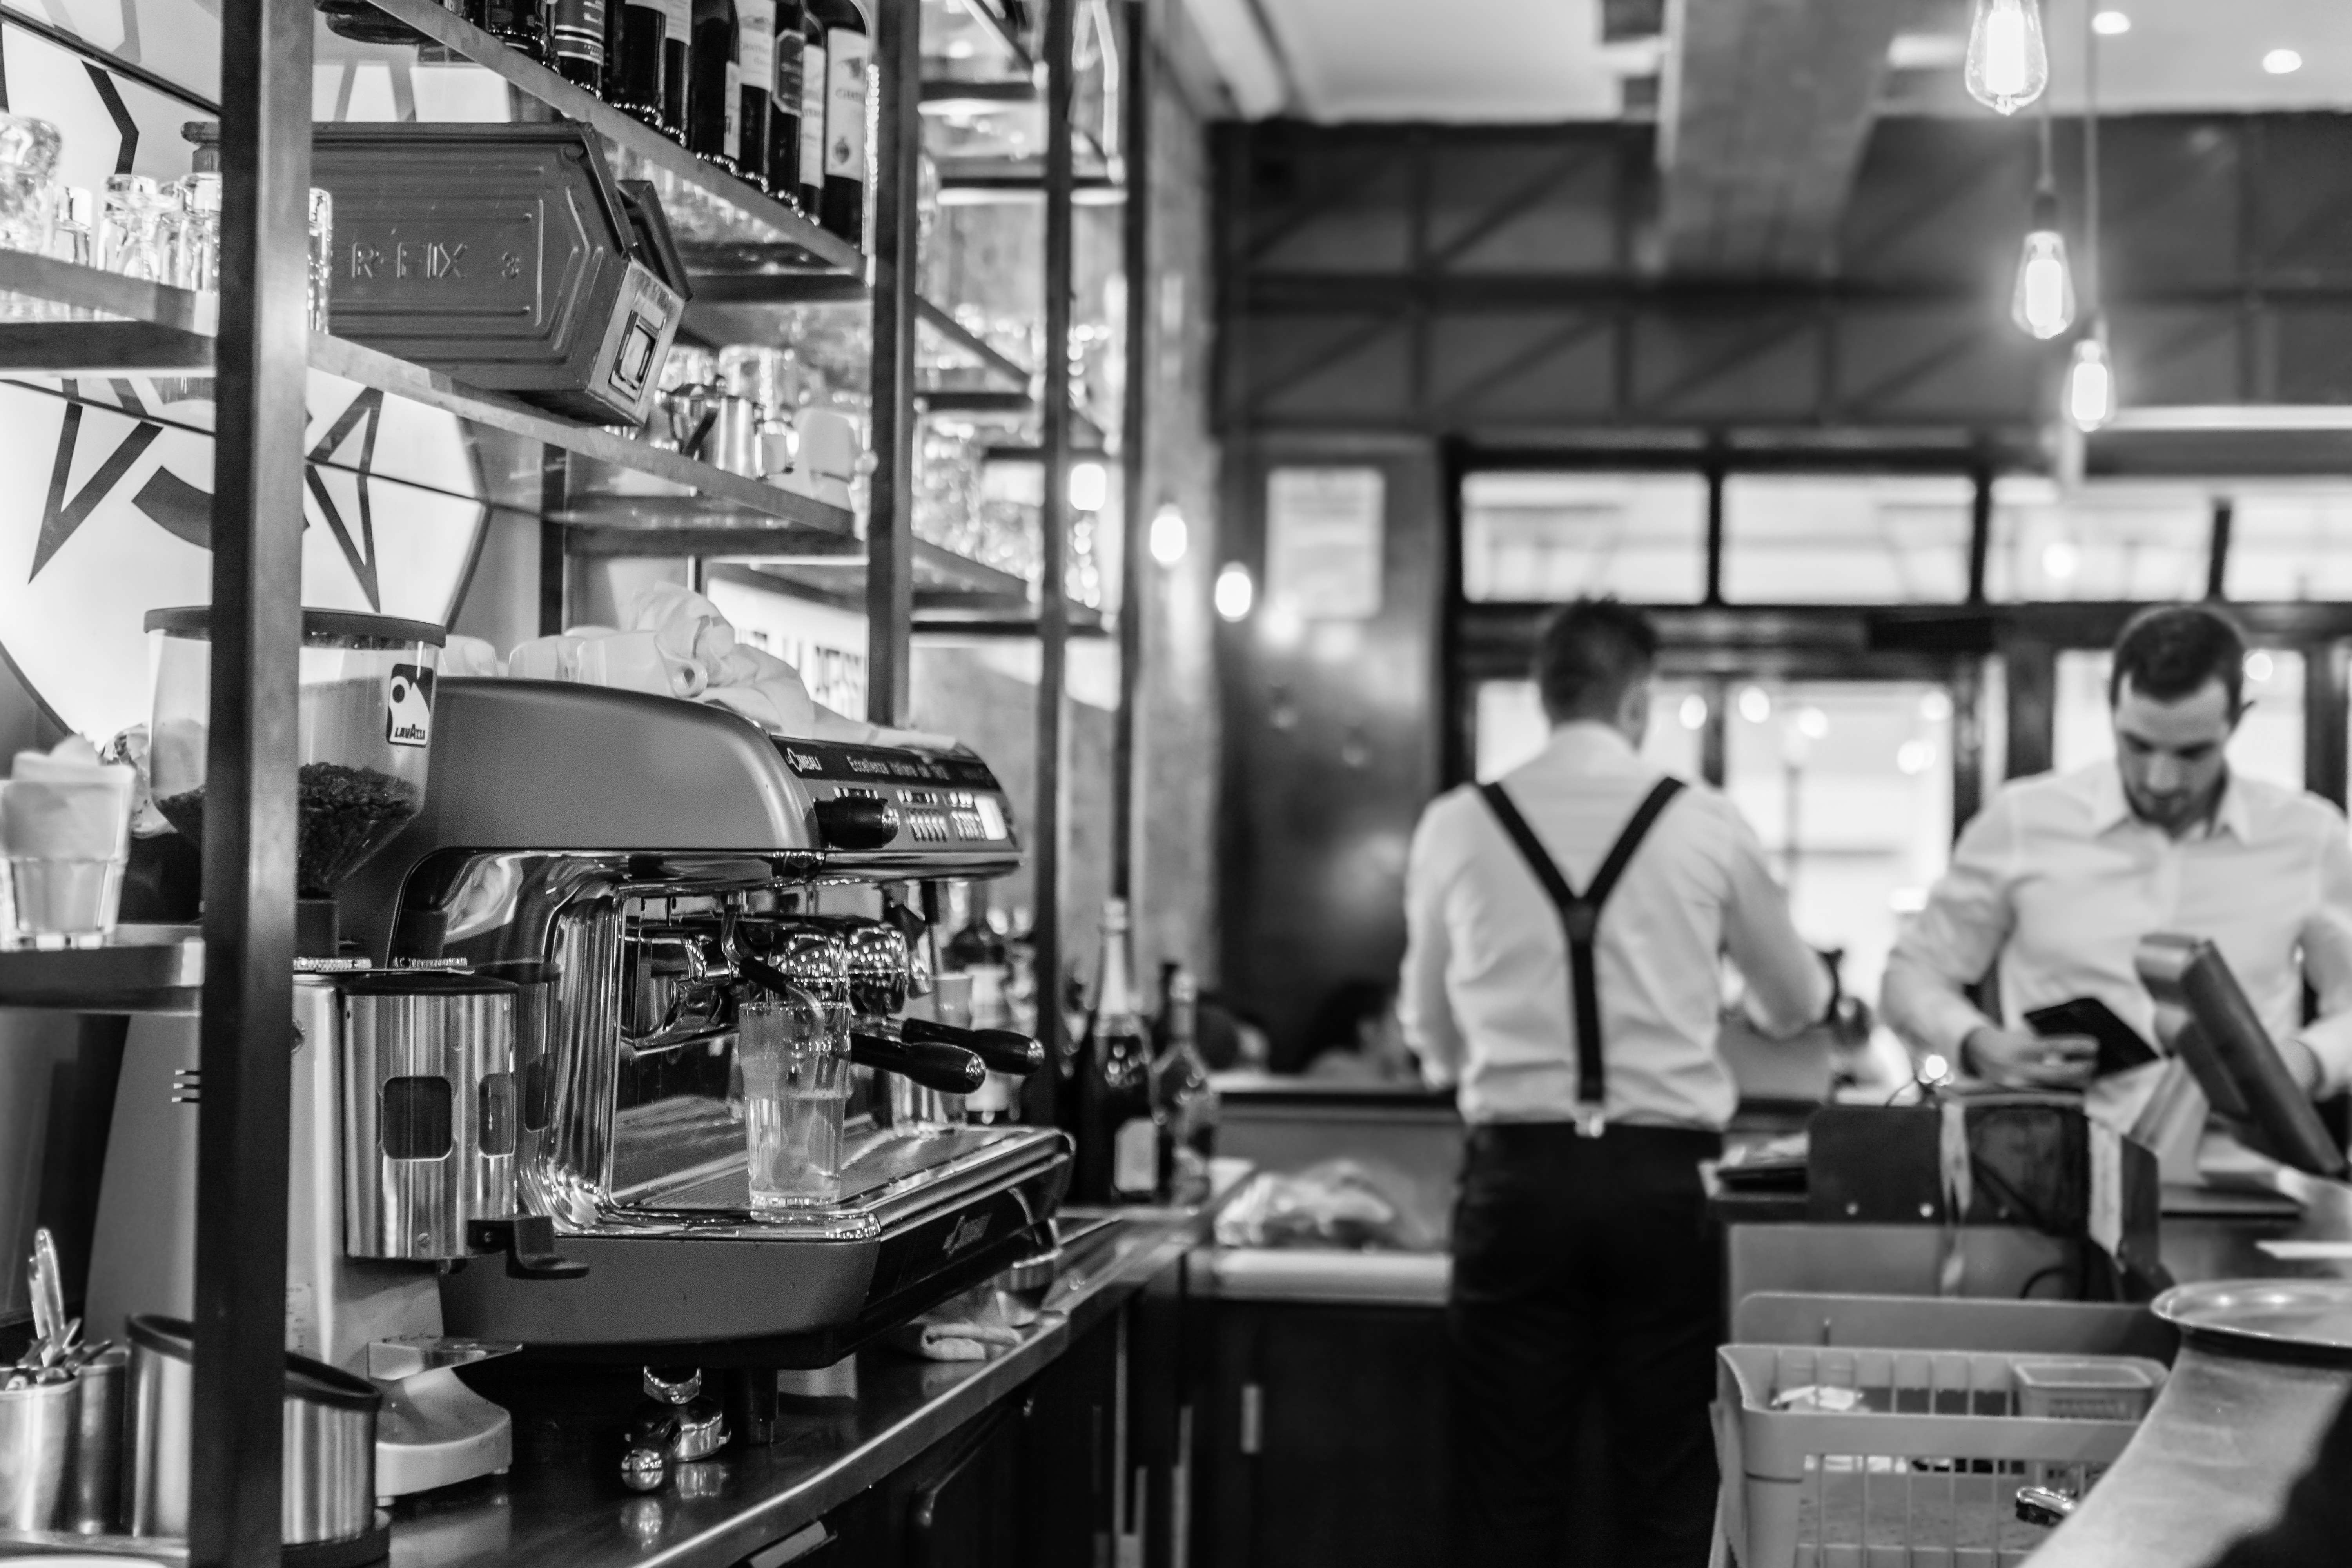
cafe, coffee, black and white, morning, drink, monochrome, coffee machine, waiter, drinking, monochrome photography